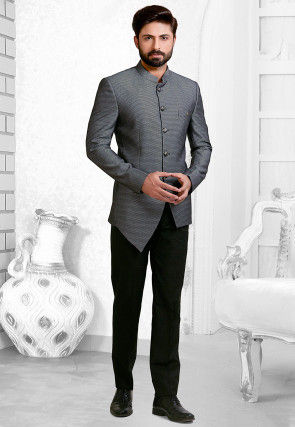
Gender: men